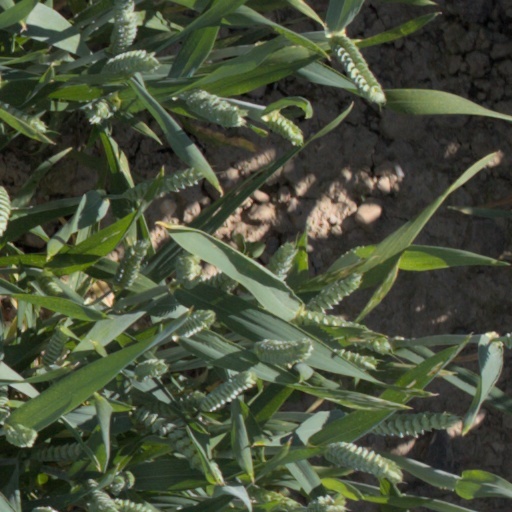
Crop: wheat